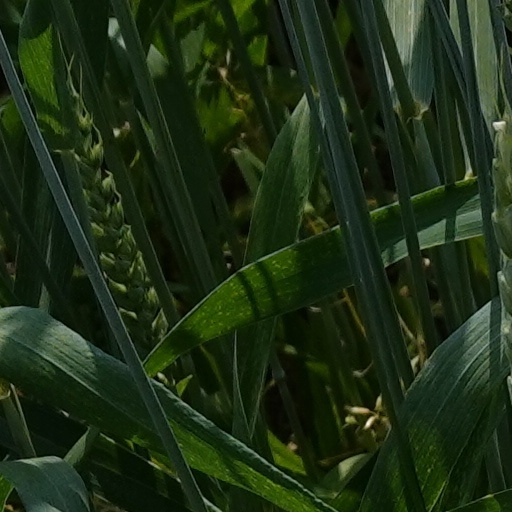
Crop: wheat